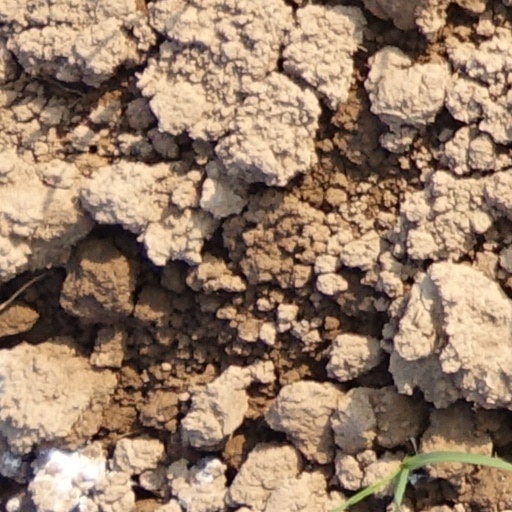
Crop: wheat